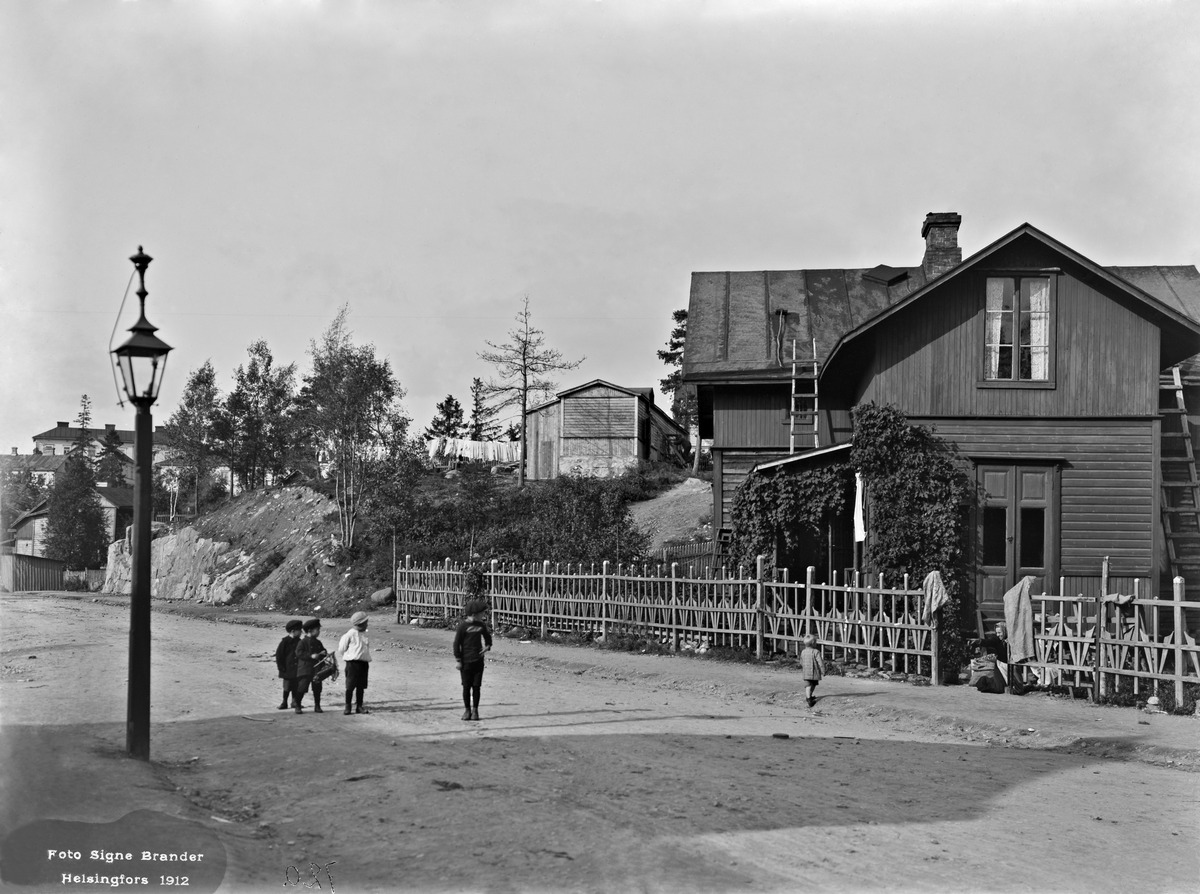
Pasilan huvila-alue
sisällön kuvaus: Pasilan huvila-alue.  Pasilankatu 5. mustavalkoinen
Kuvaaja: Brander, Signe, valokuvaaja
Ajankohta: kuvausaika 1912
Paikka: Suomi, Uusimaa, Helsinki, Länsi-Pasila Helsinki
Aiheet: puurakennukset, lapset, pyykinpesu